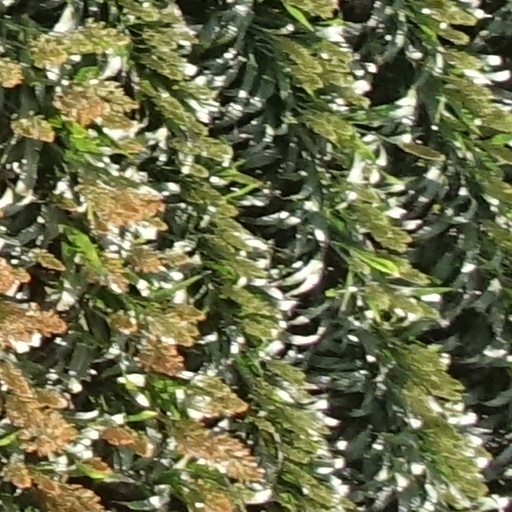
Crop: sorghum